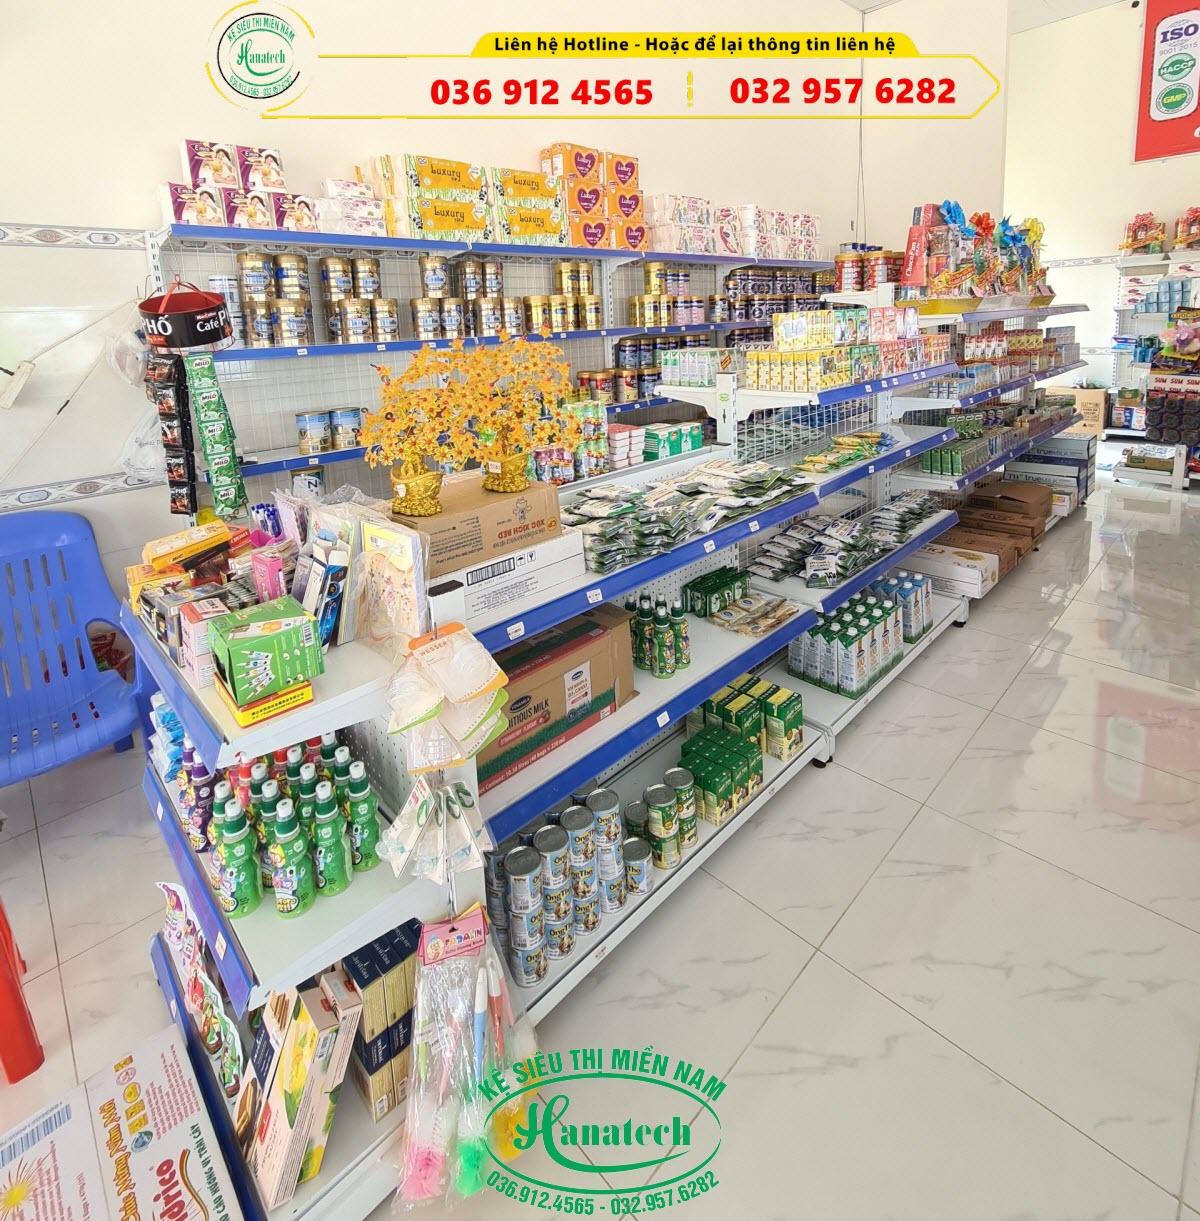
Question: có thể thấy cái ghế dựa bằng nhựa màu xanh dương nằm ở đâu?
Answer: cái ghế dựa bằng nhựa màu xanh dương nằm bên trái dãy kệ cạnh tường